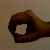
The image shows a hand gesture representing the number 0 in Indian Sign Language.